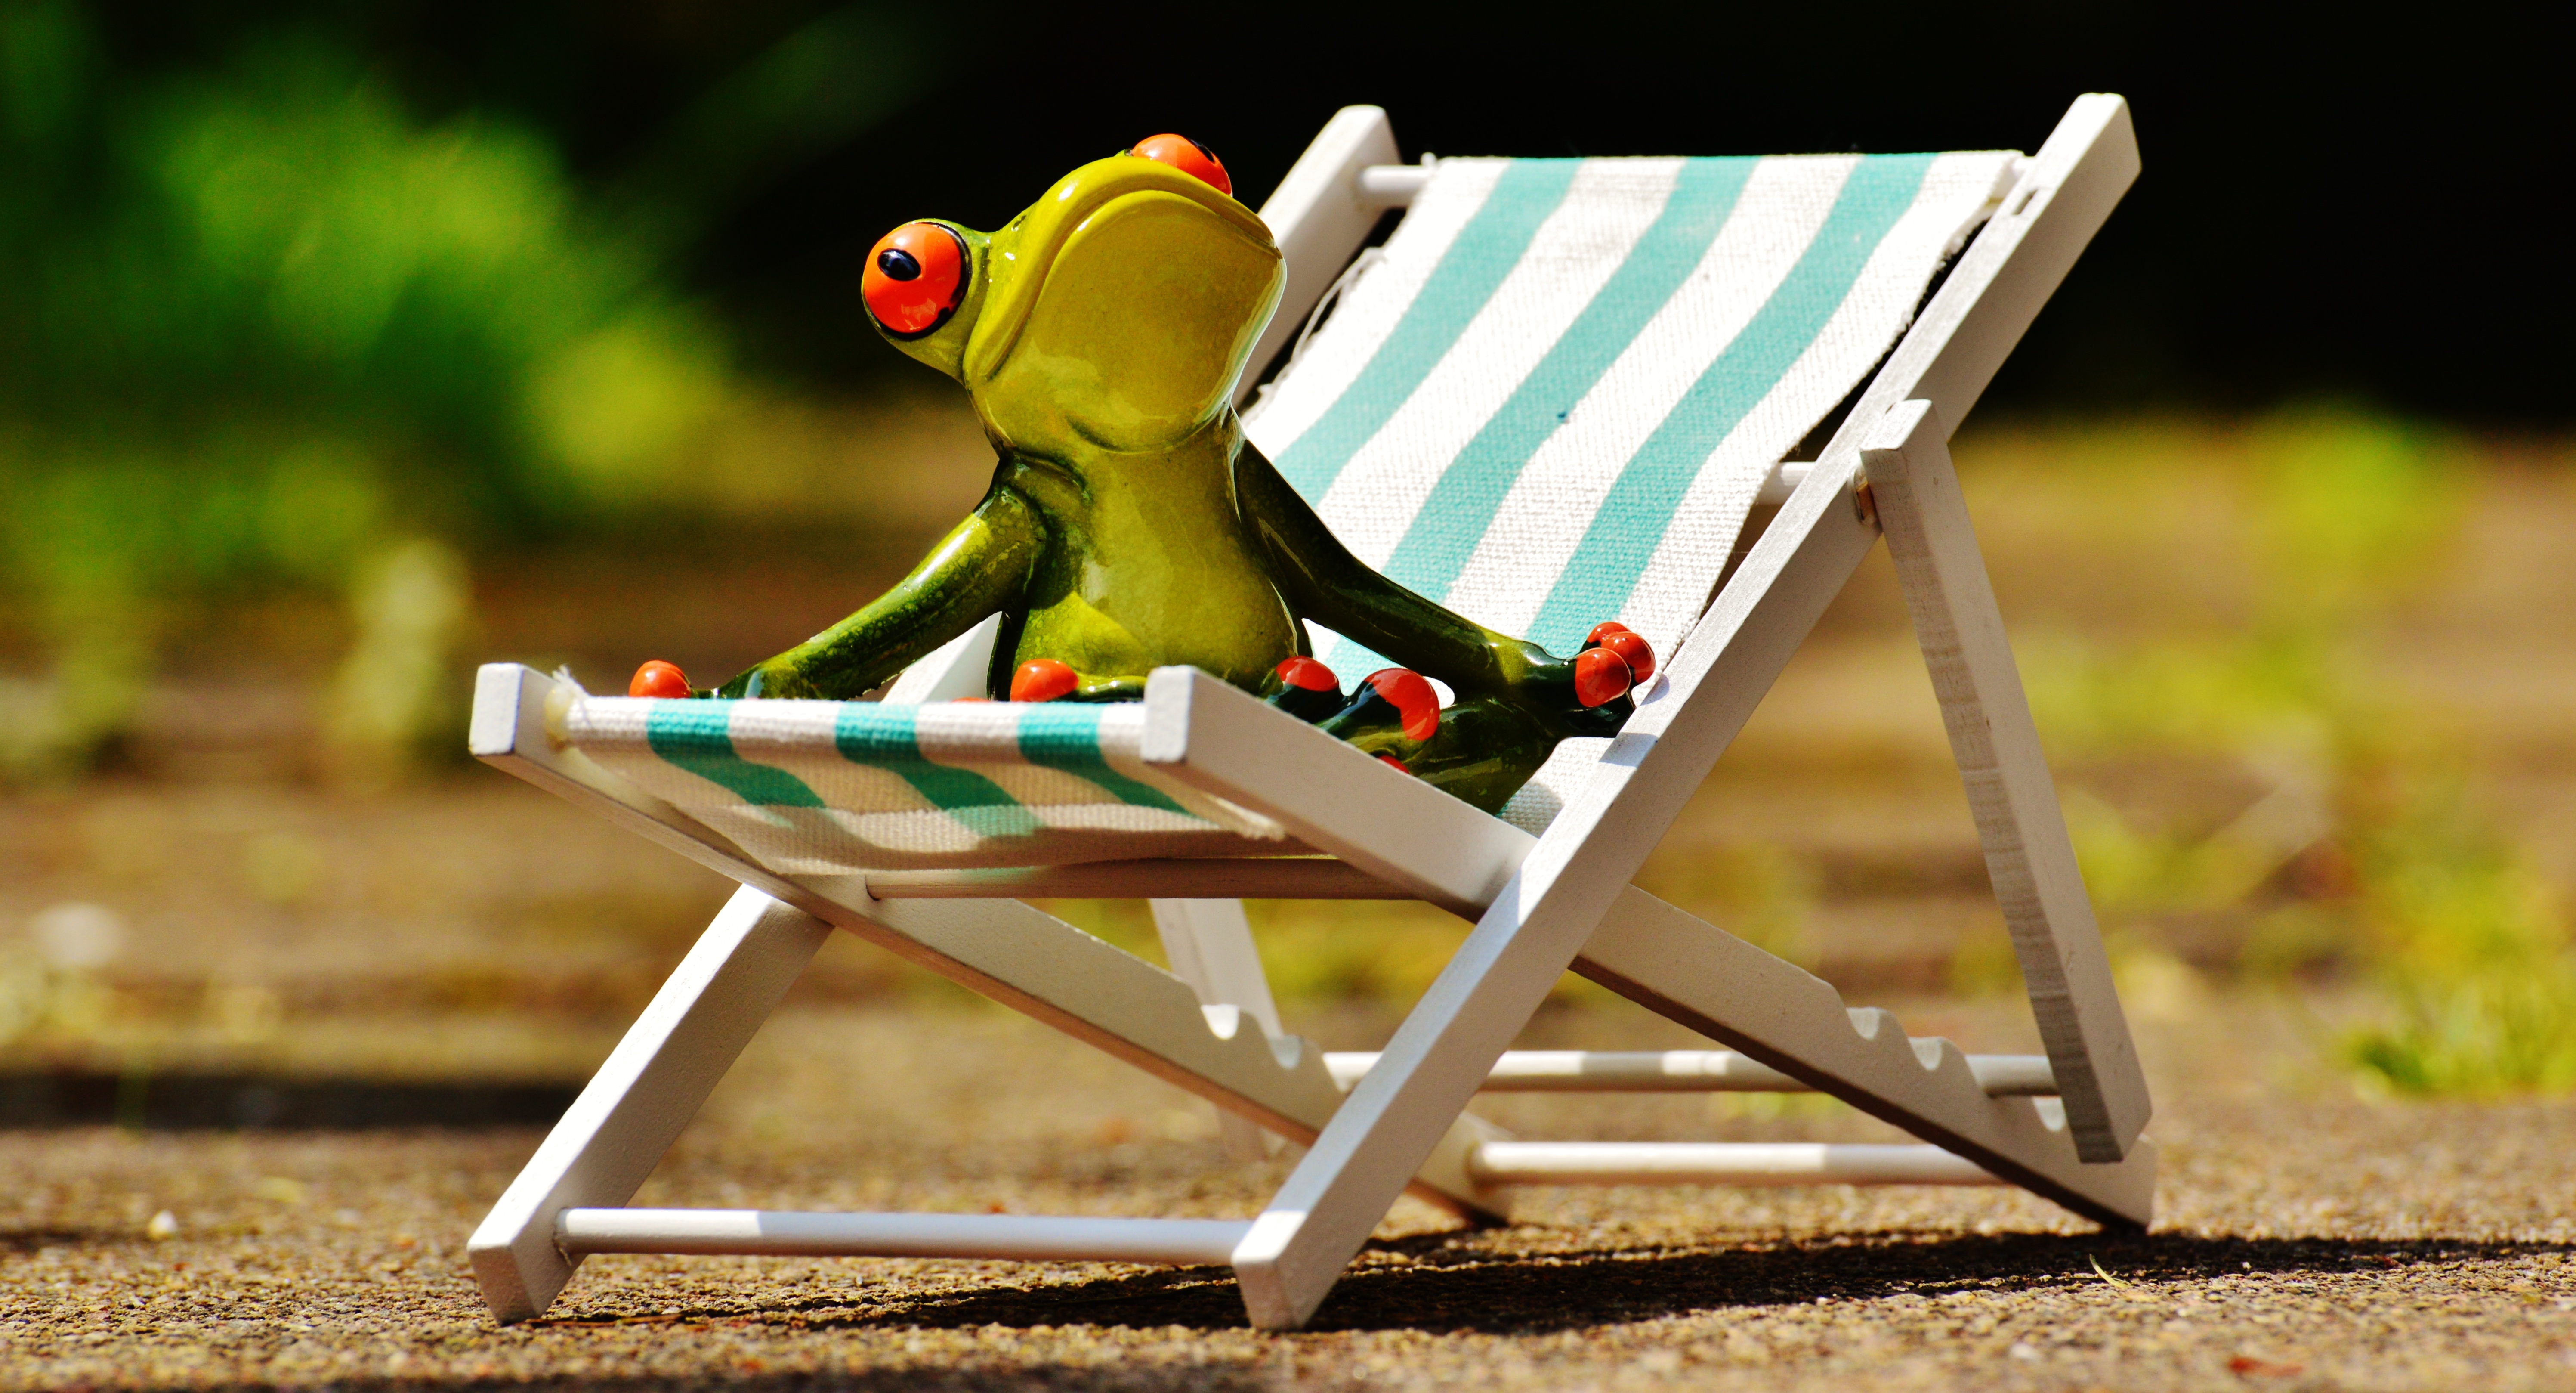
beach, sea, sun, play, chair, summer, green, relax, color, sitting, holiday, frog, furniture, yellow, leisure, relaxation, resort, holidays, deck chair, distant, recovery, human positions, outdoor play equipment